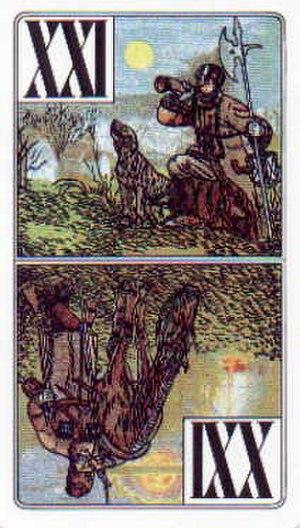
Hinko Smrekar était un dessinateur, peintre, illustrateur et caricaturiste yougoslave.